River ecosystem

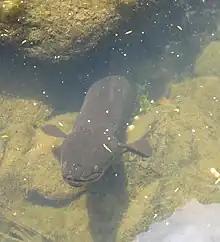
New Zealand longfin eels can weigh over 50 kilograms.

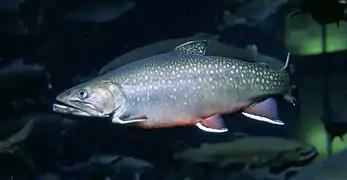
The brook trout is native to small streams, creeks, lakes, and spring ponds.

Algae, consisting of phytoplankton and periphyton, are the most significant sources of primary production in most streams and rivers. Phytoplankton float freely in the water column and thus are unable to maintain populations in fast flowing streams. They can, however, develop sizeable populations in slow moving rivers and backwaters. Periphyton are typically filamentous and tufted algae that can attach themselves to objects to avoid being washed away by fast currents. In places where flow rates are negligible or absent, periphyton may form a gelatinous, unanchored floating mat.